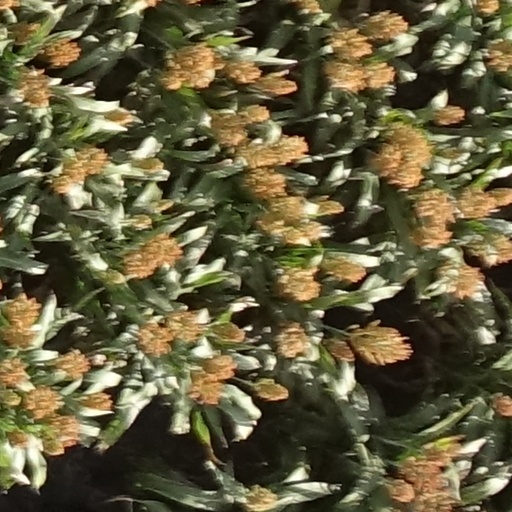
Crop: sorghum